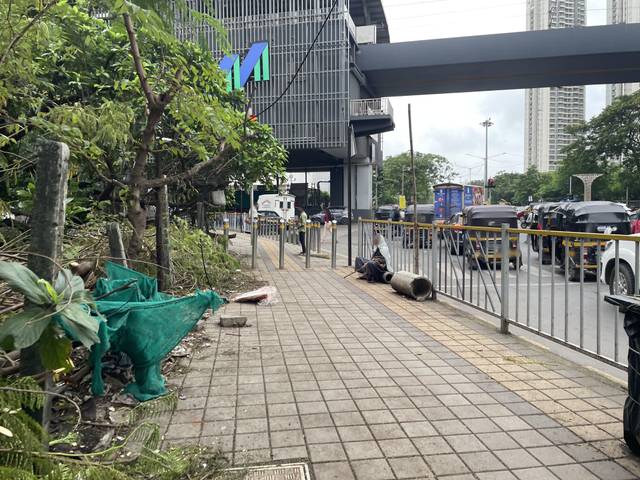
Region: India
Coordinates: 19.174, 72.837